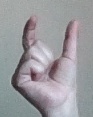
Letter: nun